Oakeshott typology

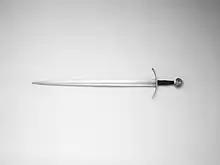
Type XVIII.

Tapering blades with broad base, short grip, diamond cross-section. In distinction from type XV, these blades almost always feature a raised mid-rib that reinforces the blade for thrusting, and in the examples given in "Records of the Medieval Sword", they can be seen to have a less linear and consistent taper along the edge of the blade, sometimes showing a subtle increase of the taper toward the point. Subtype XVIIIa: narrow blades with a longer grip. Subtype XVIIIb: Bastard swords with a longer blade and long grip; were in use . Subtype XVIIIc: shorter grip, broad blade of . Subtype XVIIIe: Narrow, long blade with extended ricasso more narrow than the blade and very long grip.